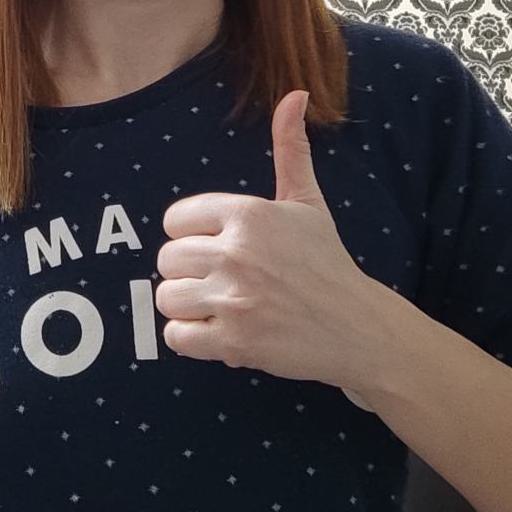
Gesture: like